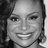
Emotion: happy